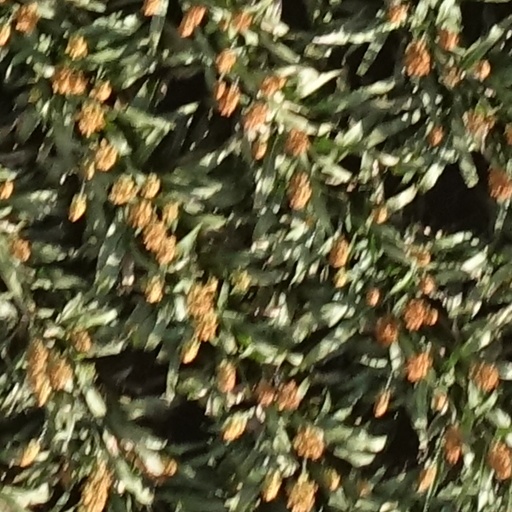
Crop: sorghum